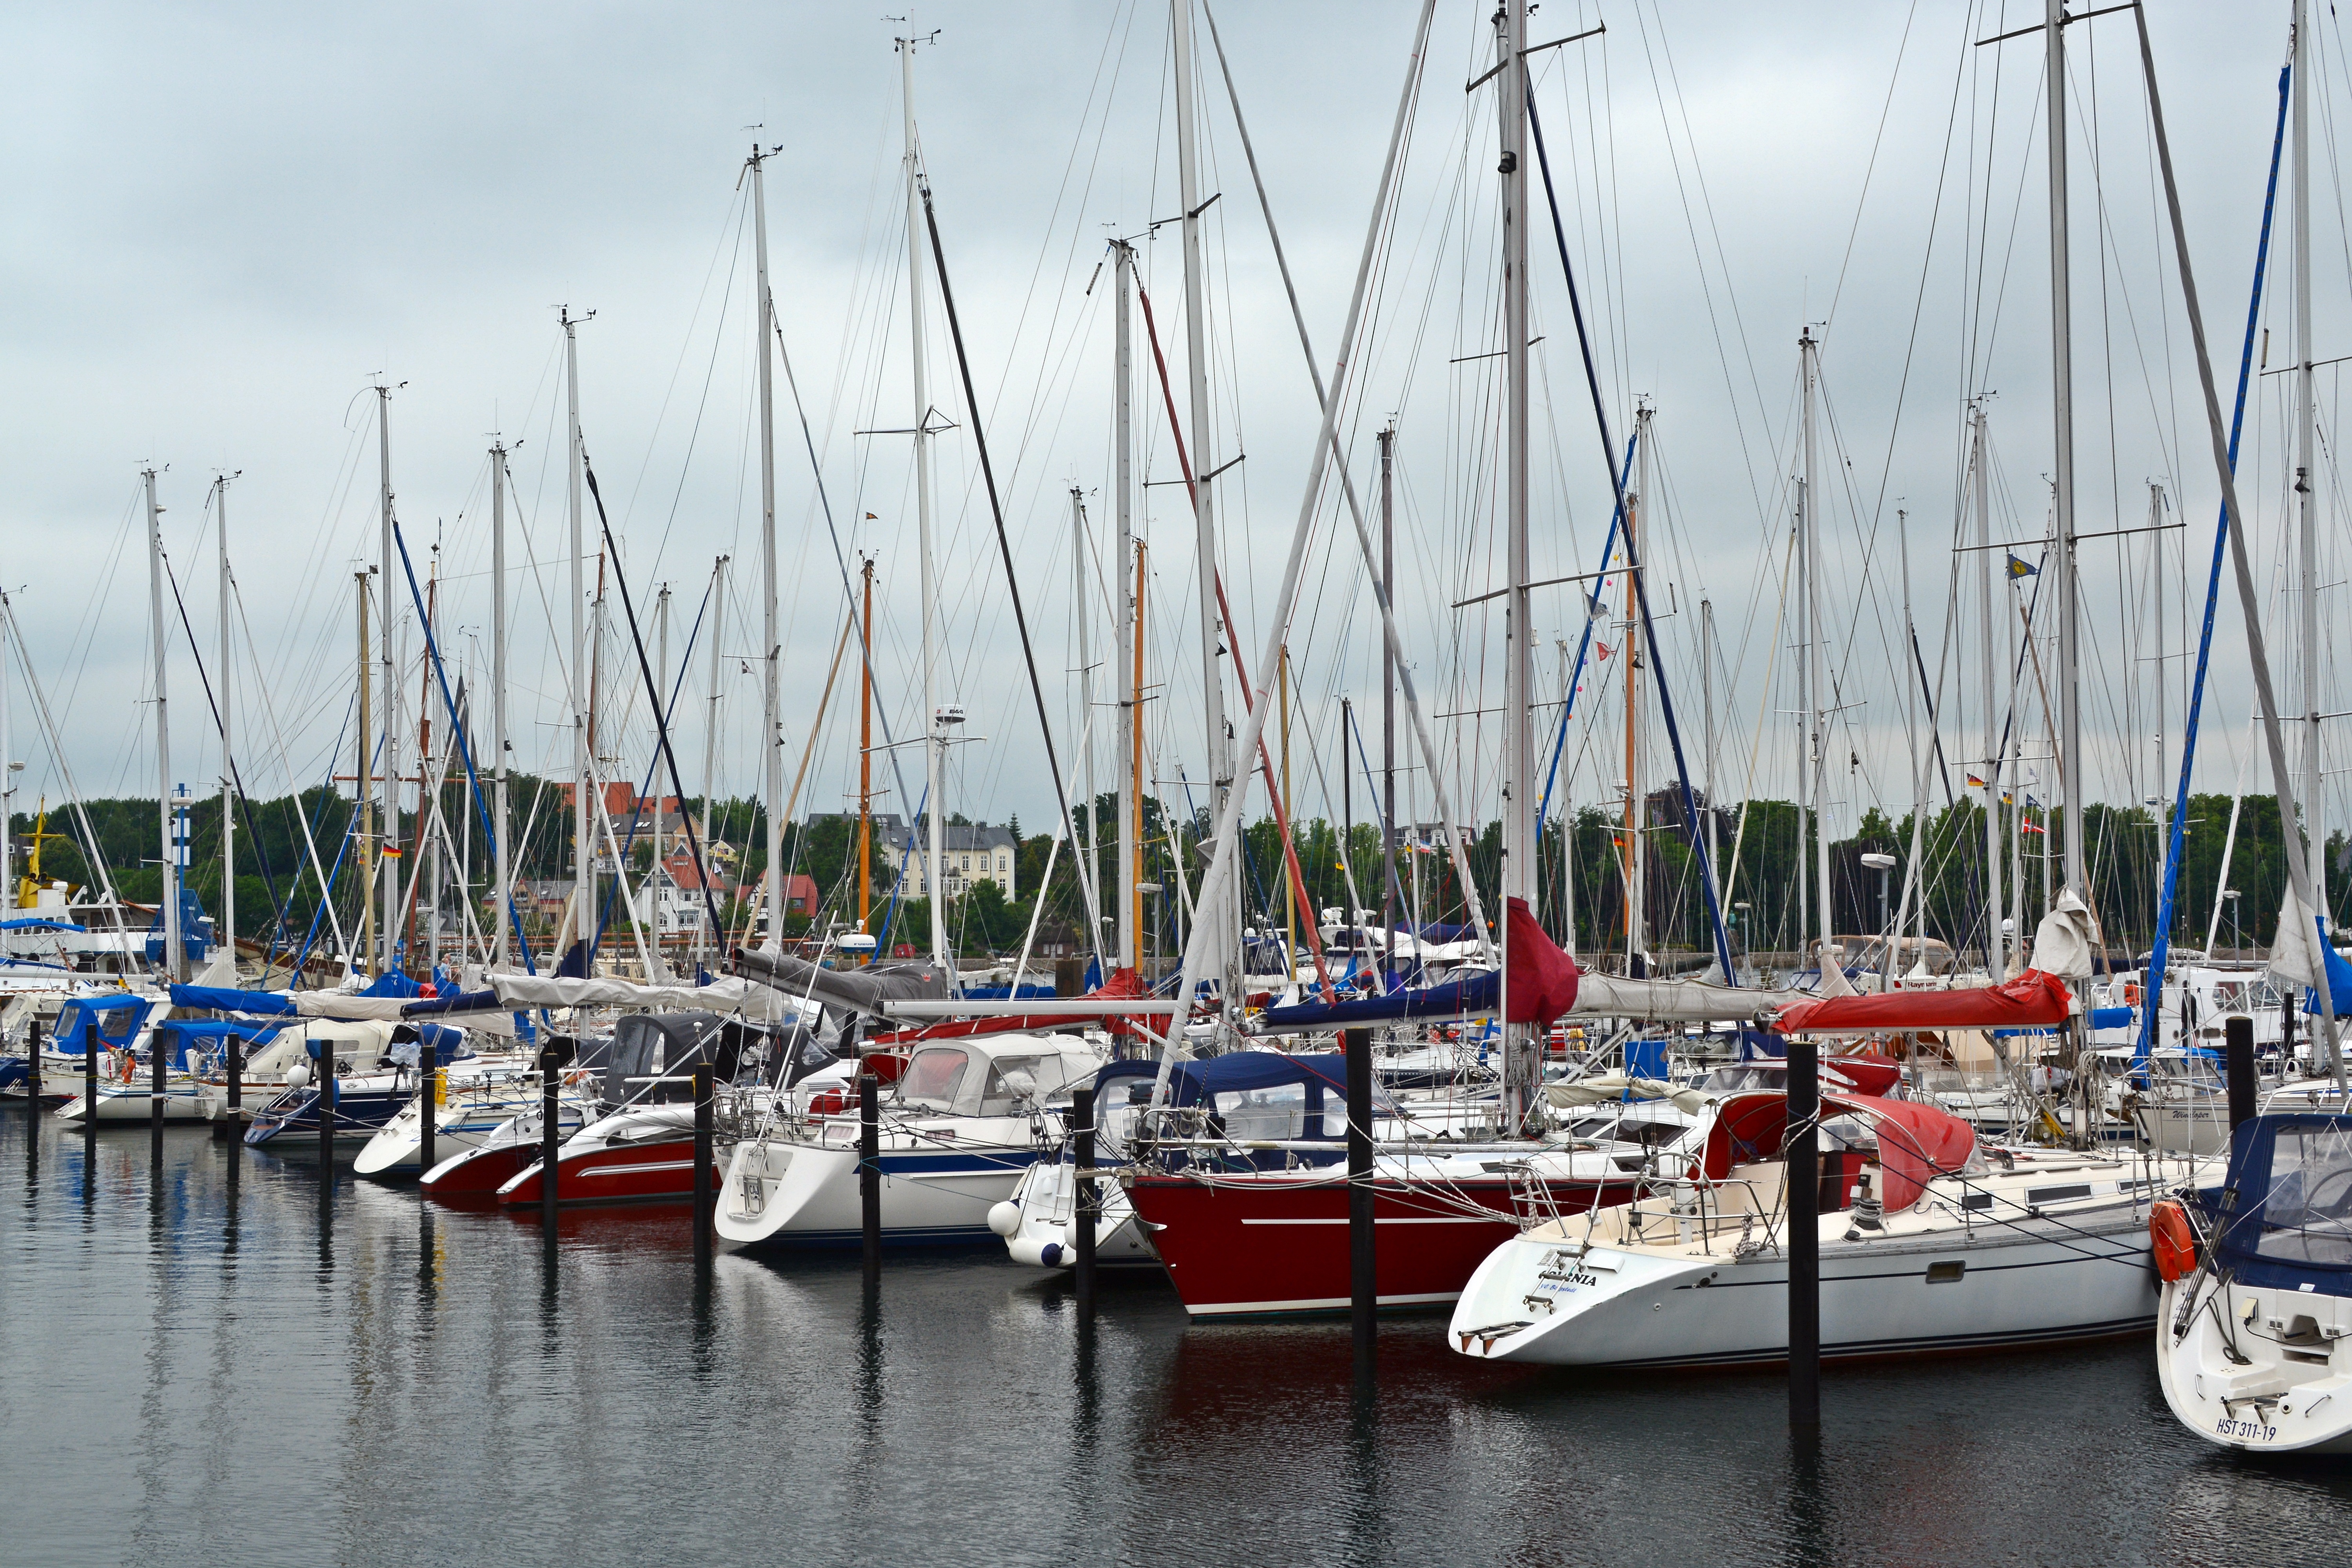
sea, dock, boat, ship, summer, boot, web, vehicle, mast, sailing, yacht, holiday, harbor, marina, port, leisure, sailboat, sail, sailing vessel, anchorage, watercraft, sailing ship, sailing boats